Jinmalu station (Nanjing Metro)

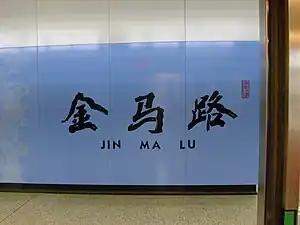
A sign at Jinmalu Station

Jinmalu station is an interchange station between Line 2 and Line 4 of the Nanjing Metro. It is located to the north of Jinma Road and south of Benma Road, parallel to Shishi Road in Qixia District. It started operations on 28 May 2010 along with the rest of Line 2; the interchange with Line 4 opened on 18 January 2017 along with the rest of that line.